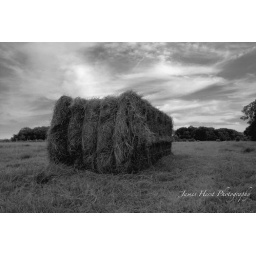
Hay Bails in black and white